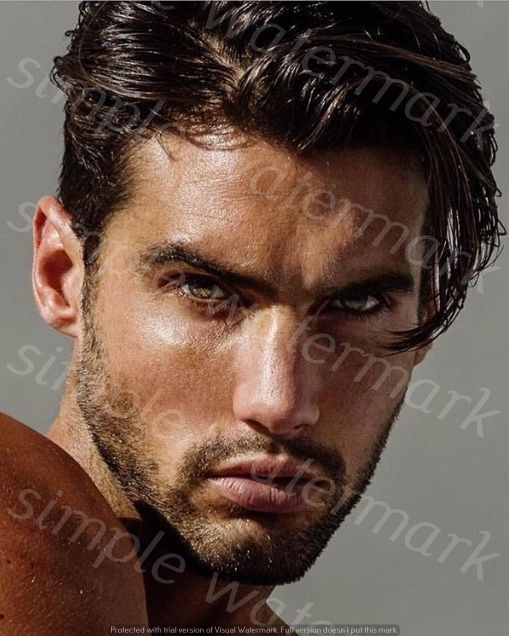
Label: Watermark